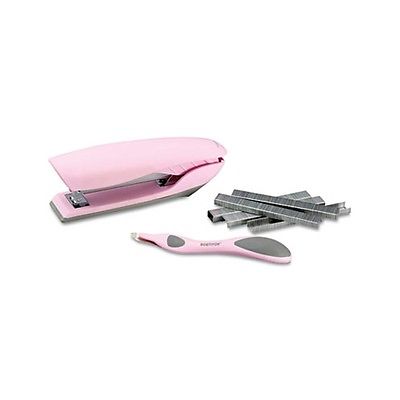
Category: stapler